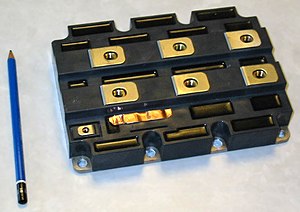
Insulated gate bipolar transistor
En IGBT pakket ind i et hus med skrueterminaler. IGBTen kan klare 3300V og 1200A og er en Mitsubishi CM1200HC-66H.
Insulated gate bipolar transistor er en elektronisk komponent, der kombinerer MOSFET- og bipolar transistor-teknologi.